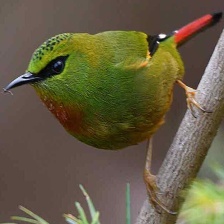
Species: FIRE TAILLED MYZORNIS
Scientific name: MYZORNIS PYRRHOURA